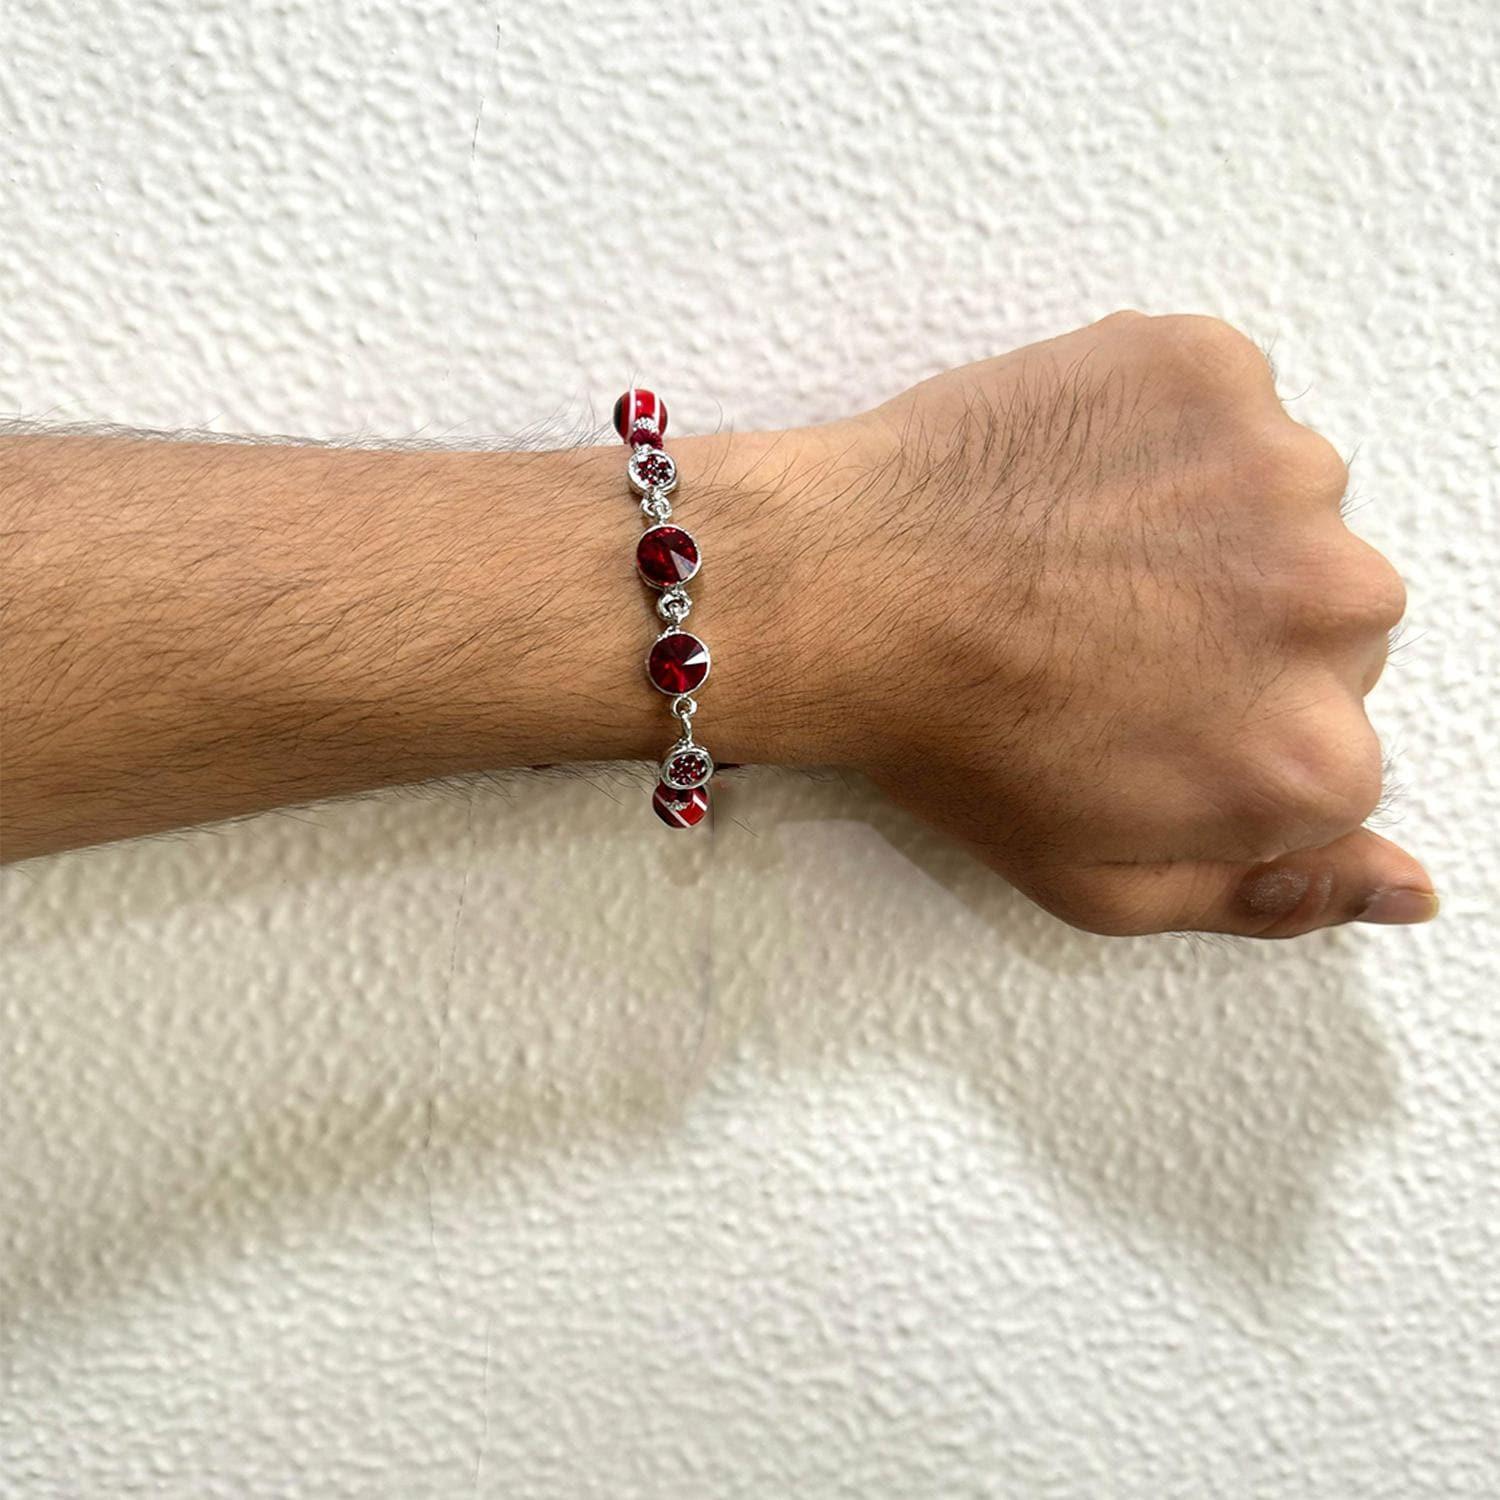
 Mahi Rhodium Plated Red Crystals Studded Evil Eye Rakhi for Bhaiya, Brother, Bhai, Bro (RA1100786RRed)
Type: Rakhis
Brand: Mahi
Price: Rs. 239
 Celebrate Raksha Bandhan with our exquisitely crafted Rakhi, designed to strengthen the bond between siblings. This traditional Rakhi features intricate beadwork and durable thread, ensuring it stands the test of time. Handmade with care, each Rakhi is a unique and meaningful gift for your brother. Each Rakhi carries heartfelt blessings and good wishes for your brother's well-being and success. Celebrates the bond of love and protection between siblings, a cherished tradition in Indian culture.
Features: The Rakhi is adorned with vibrant colors and attractive embellishments that add a touch of elegance to the celebration.,Content in Box : 1 Rakhi ; Cultural Significance: This beautiful Rakhi will acknowledge your love for Your Brother with the promise that your bond with him will grow stronger as time goes on.,Vibrant Colors: Adding bright and playful colors to the celebration will make it stand out and make it more enjoyable.,Celebrate the bond of love and protection with our exquisite Rakhis. Share the joy of Raksha Bandhan Festival with this beautiful Rakhi, a token of love, protection and blessings.,Adjustable Size and Easy to tie: Designed to fit wrists of all sizes. It is simple and easy to tie the Rakhi securely and effortlessly.
Included: 1 Rakhi